Michael McArthur

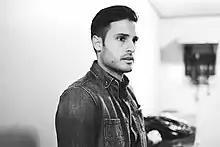
McArthur in December 2013

Michael Anthony McArthur was born and raised in Lakeland, Florida, and is one of four children. His father, Robert McArthur, is a retired retail store manager, and his mother, Yvonne Robinson, is a retired registered nurse. He began singing in elementary school, and, at age 15, his grandfather gave him his first guitar. McArthur began writing songs and making home demo recordings shortly after. In 2004, at age 19, he co-founded a company with his brother, Chris McArthur, and in 2006, the company opened Black and Brew Coffee House and Bistro in Lakeland's downtown. In late 2008, McArthur decided to sell his ownership in the family business and pursue a career in music.